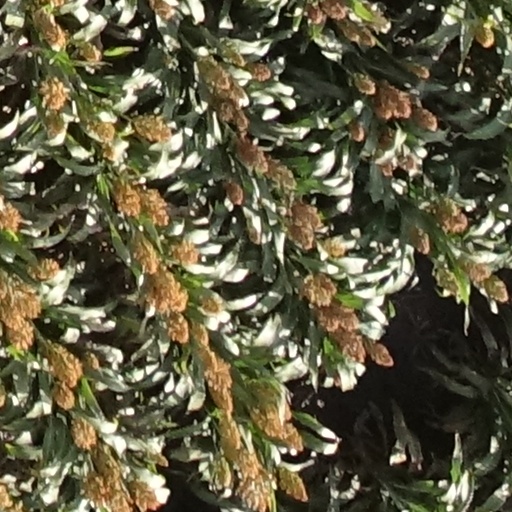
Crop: sorghum